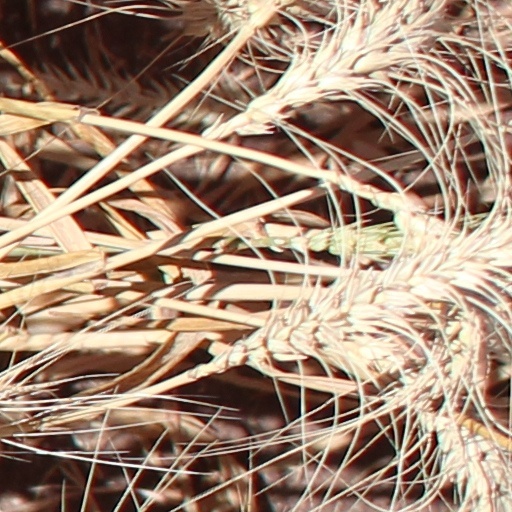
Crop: wheat